Reece James

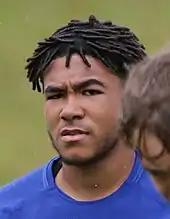
James playing for Chelsea in 2017

Starting his grassroots playing career at Kew Park Rangers and Epsom Eagles, James signed with Chelsea at the age of six, and had a short spell at West London rivals Fulham when he was seven. He played as a striker idolizing Didier Drogba in his early teens, but was moved to the midfield, and later to a right-back position where he struggled at first. He turned professional with Chelsea in March 2017. During the 2017–18 season he captained the under-18s to win the FA Youth Cup and was named Academy Player of the Season. He signed a new four-year contract with the club in June 2018.